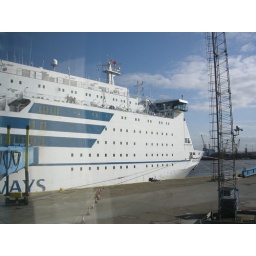
The ship seen through a window in the boarding bridge at Newcastle harbor.